Pressure measurement

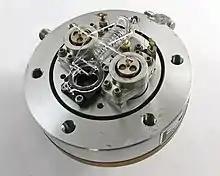
A force-balanced fused quartz Bourdon tube pressure sensor. The mirror that should be mounted to the armature is absent.

A pressure sensor is a device for pressure measurement of gases or liquids.